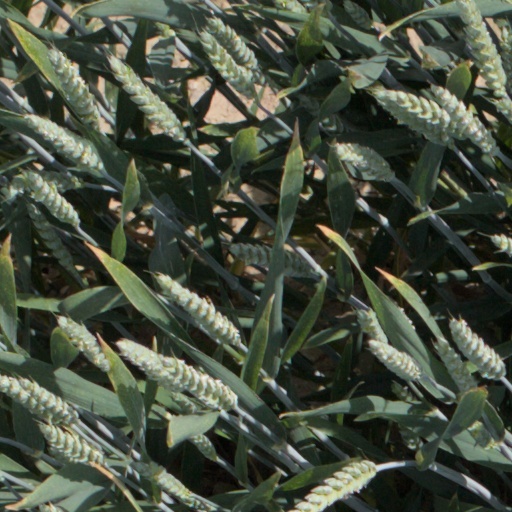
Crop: wheat